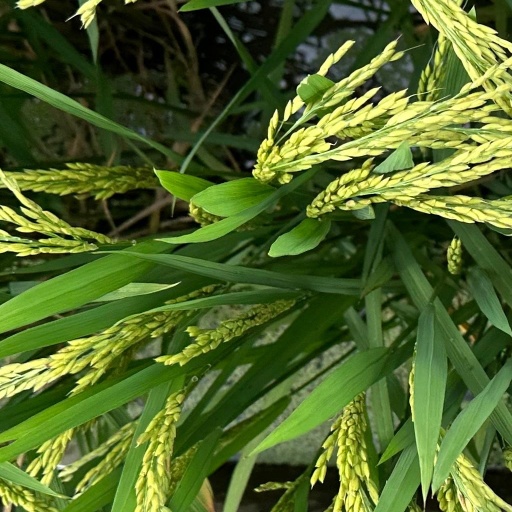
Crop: rice